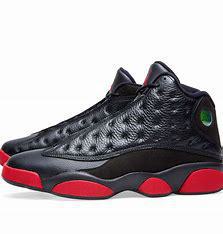
Brand: Jordan
Model: 13